Rhonda Jo Petty

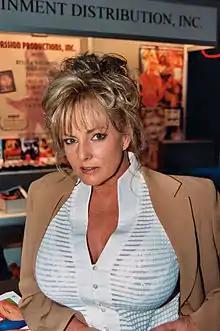
Petty at the 2003 Adult Entertainment Expo

Rhonda Jo Petty (born March 30, 1955) is an American pornographic actress. She is a member of the AVN Hall of Fame and the XRCO Hall of Fame.